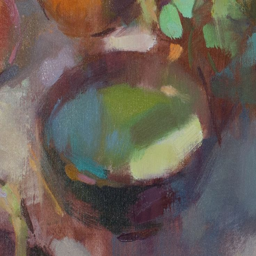
a blog about loose and impressionistic oil painting .